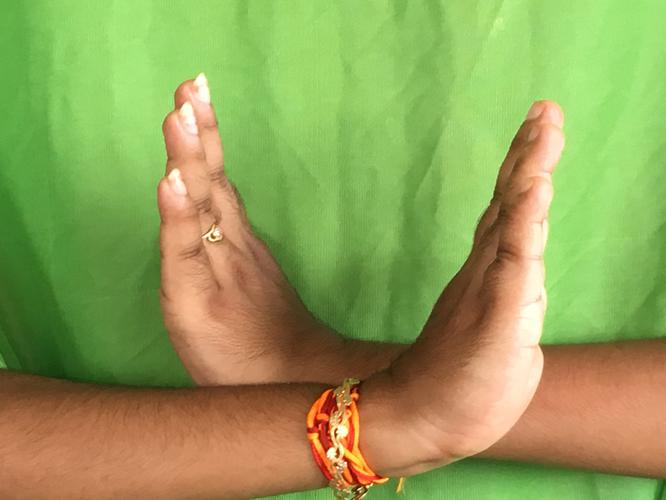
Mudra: Swastikam
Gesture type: double_hand